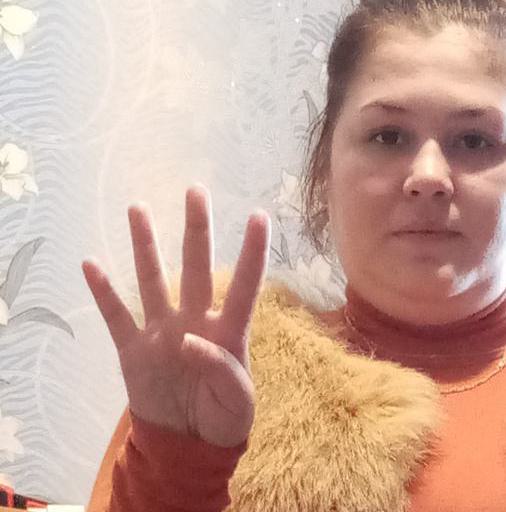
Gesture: four